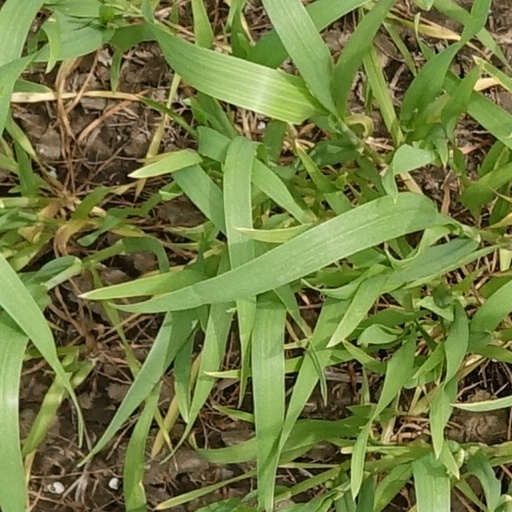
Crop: wheat